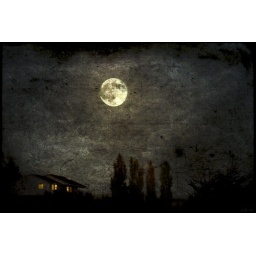
The house on the hill across from us. Texture layer by Telzey.